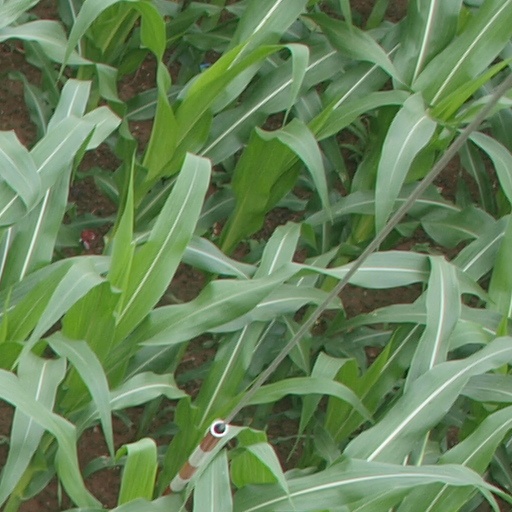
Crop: maize; corn